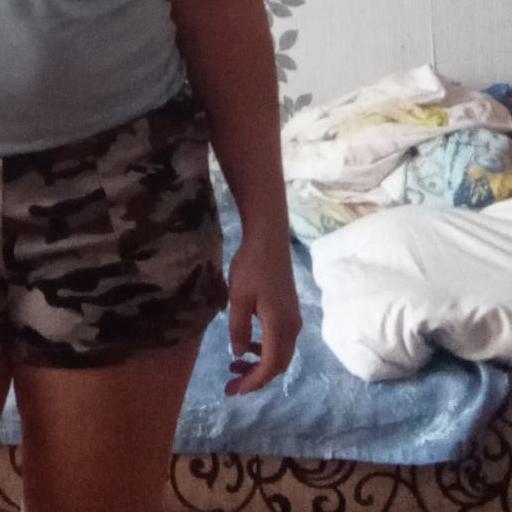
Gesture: no_gesture